Team One

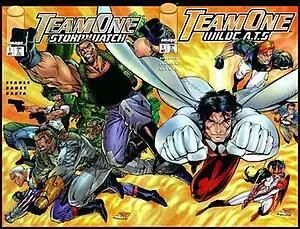

Team One is a comic book team from Wildstorm Productions.